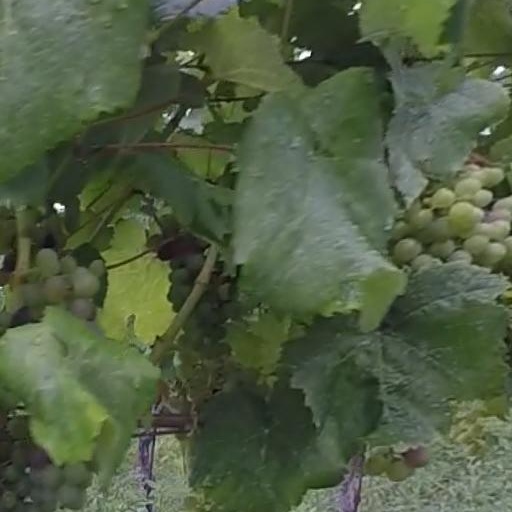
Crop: grape